Gideon Cornell

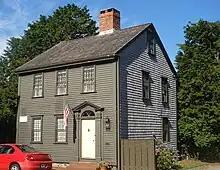

In 1732 Cornell began his public service as a deputy (representative). From 1740 to 1746 he was elected as an "assistant" to the governor (according to Austin, or from 1739 to 1745, 1764 according to another source), and in 1746 he was also on a committee to run the boundary line between Massachusetts and Rhode Island. In 1738 Cornell served as one of the Justices of the Peace for Portsmouth, and in 1741 was selected as one of the Justices of the Inferior Court of Common Pleas and General Sessions of the Peace for Newport County. He had initially been selected as the fifth justice "in room of" (replacing) William Ellery, Sr. who was "chosen assistant," and in 1742 Cornell was selected again to serve as a Justice of this court.